The Mission Inn Hotel & Spa

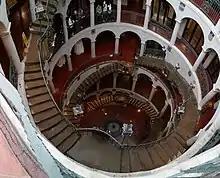
Mission Spanish Revival style interior

Miller's vision for the eclectic structure was drawn from many historical design periods, revivals, influences, and styles. Some are Spanish Gothic architecture, Mission Revival Style architecture, Moorish Revival architecture, Spanish Colonial style architecture, Spanish Colonial Revival Style architecture, Renaissance Revival architecture, and Mediterranean Revival Style architecture. With one section over another, addition upon addition, the result is a complicated and intricately built structure. It contains narrow passageways, exterior arcades, a medieval-style clock, a five-story rotunda, numerous patios and windows, castle towers, minarets, a Cloister Wing (with an underground Cloister walk), flying buttresses, Mediterranean domes and a pedestrian sky bridge among many other features.